Erden Eruç

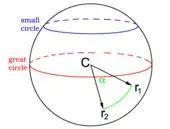
A great circle drawn on a sphere. All other circles drawn around a sphere will have a smaller circumference than a great circle. An arc (green line) drawn directly between any two points "r" and "r" on the surface of a sphere is part of a great circle that is formed by extending the arc completely around the sphere.

In December 2002, Eruç established a 501(c)(3) nonprofit organization called Around-n-Over based in Seattle which received IRSapproval as a 501(c)(3) nonprofit entity in 2003. The Around-n-Over organization's mission is to accomplish human-powered expeditions that inspire and teach, so that others may achieve success in their own endeavors.